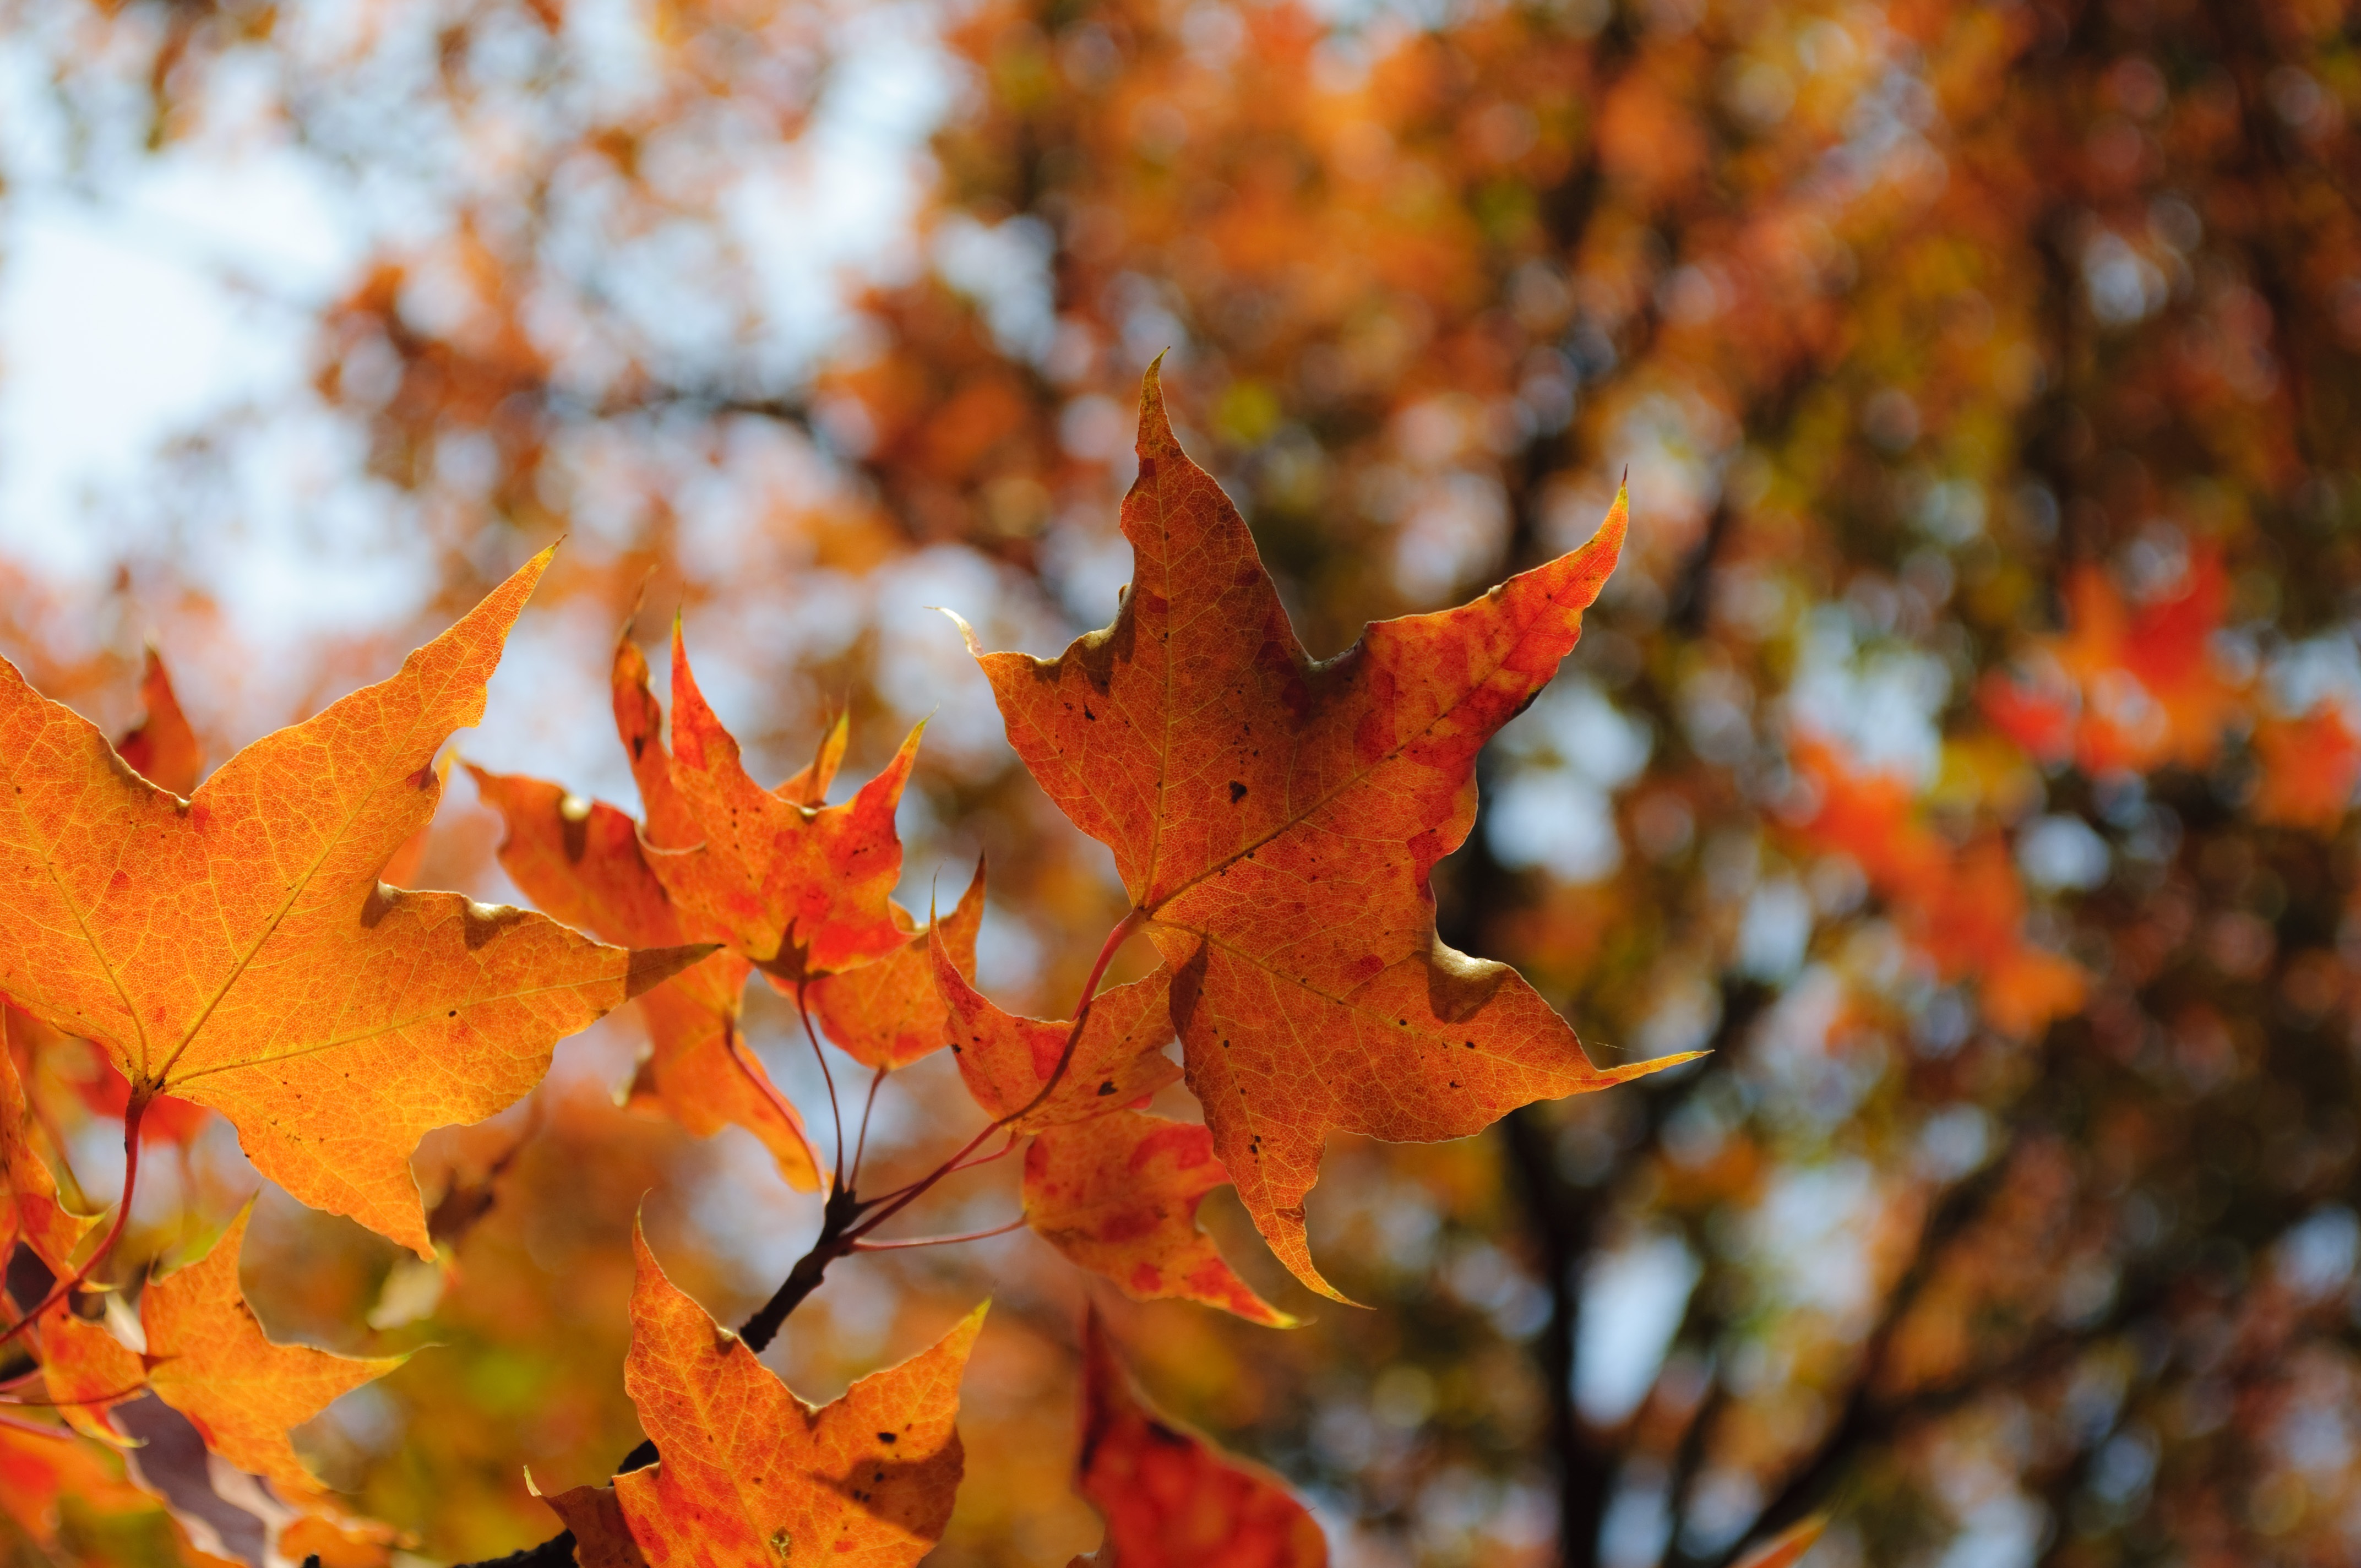
tree, nature, branch, plant, leaf, autumn, season, maple, maple tree, maple leaf, deciduous, red leaves, late autumn, flowering plant, woody plant, land plant